Floyd Swink

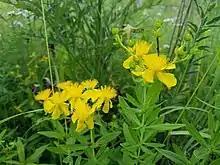
"Hypericum swinkianum"

Floyd Swink is known for his lasting contributions to botany through his several published works on the flora of the Chicago region. He was instrumental in securing the protection of numerous natural areas. He worked with Robert Betz to preserve Santa Fe Prairie in Hodgkins, Illinois, Sagawau Canyon, a unique natural feature near Lemont, IL, and also advocated for the restoration of the Indiana Dunes.